Paço de São Cristóvão

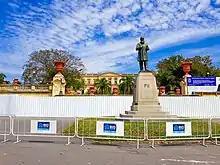
Palace after the 2018 fire

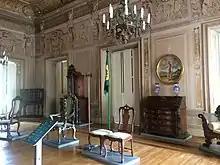
Throne Room

Founded in 1818 by King John VI of Portugal, the National Museum was transferred to the old Imperial Palace of São Cristóvão in 1892. During its long history, its collections have been greatly expanded by acquisitions and donations, including by Emperor Pedro II, a great sponsor of the sciences. The collections included Astronomy (mostly meteorites), Palaeontology, Natural history, Ethnology (including many interesting works by Brazilian indigenous peoples) and Archaeology (mostly antiquities from ancient Egypt).